Antoni Gaudí

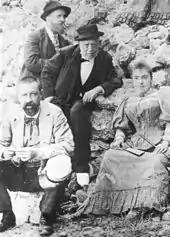
Gaudí (in the background) with his father (centre), his niece Rosa and doctor Santaló during a visit to Montserrat (1904)

Young Gaudí suffered from poor health, including rheumatism, which may have contributed to his reticent and reserved character. These health concerns and the hygienist theories of Sebastian Kneipp contributed to Gaudí's early decision to adopt vegetarianism. His religious faith and strict vegetarianism led him to undertake lengthy and severe fasts. These fasts were often unhealthy and occasionally, as in 1894, led to life-threatening illness.